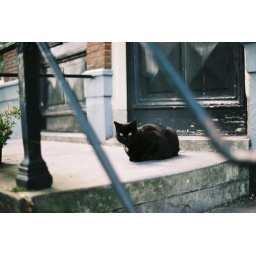
A black cat in Amsterdam